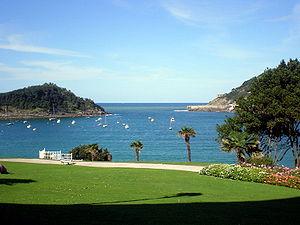
Le palais de Miramar est un palais de style anglais situé dans la ville de Saint-Sébastien construit en 1893 sur ordre de la Maison royale espagnole, sur la base d'un projet de 1889 de l'architecte anglais Selden Wornum. Situé face à la baie de la Concha, il dispose d'une des plus spectaculaires vues de la ville.